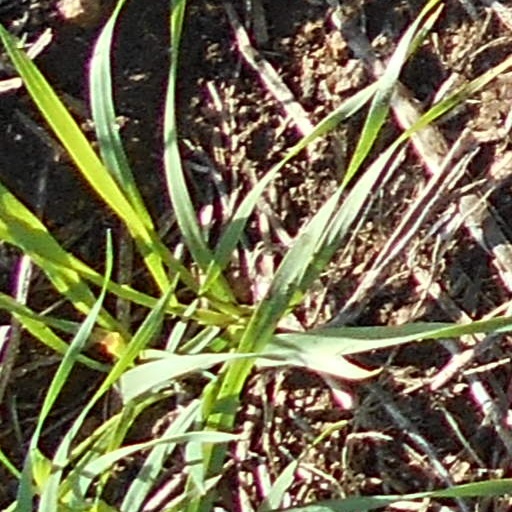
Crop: wheat